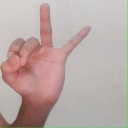
अक्षर: ण